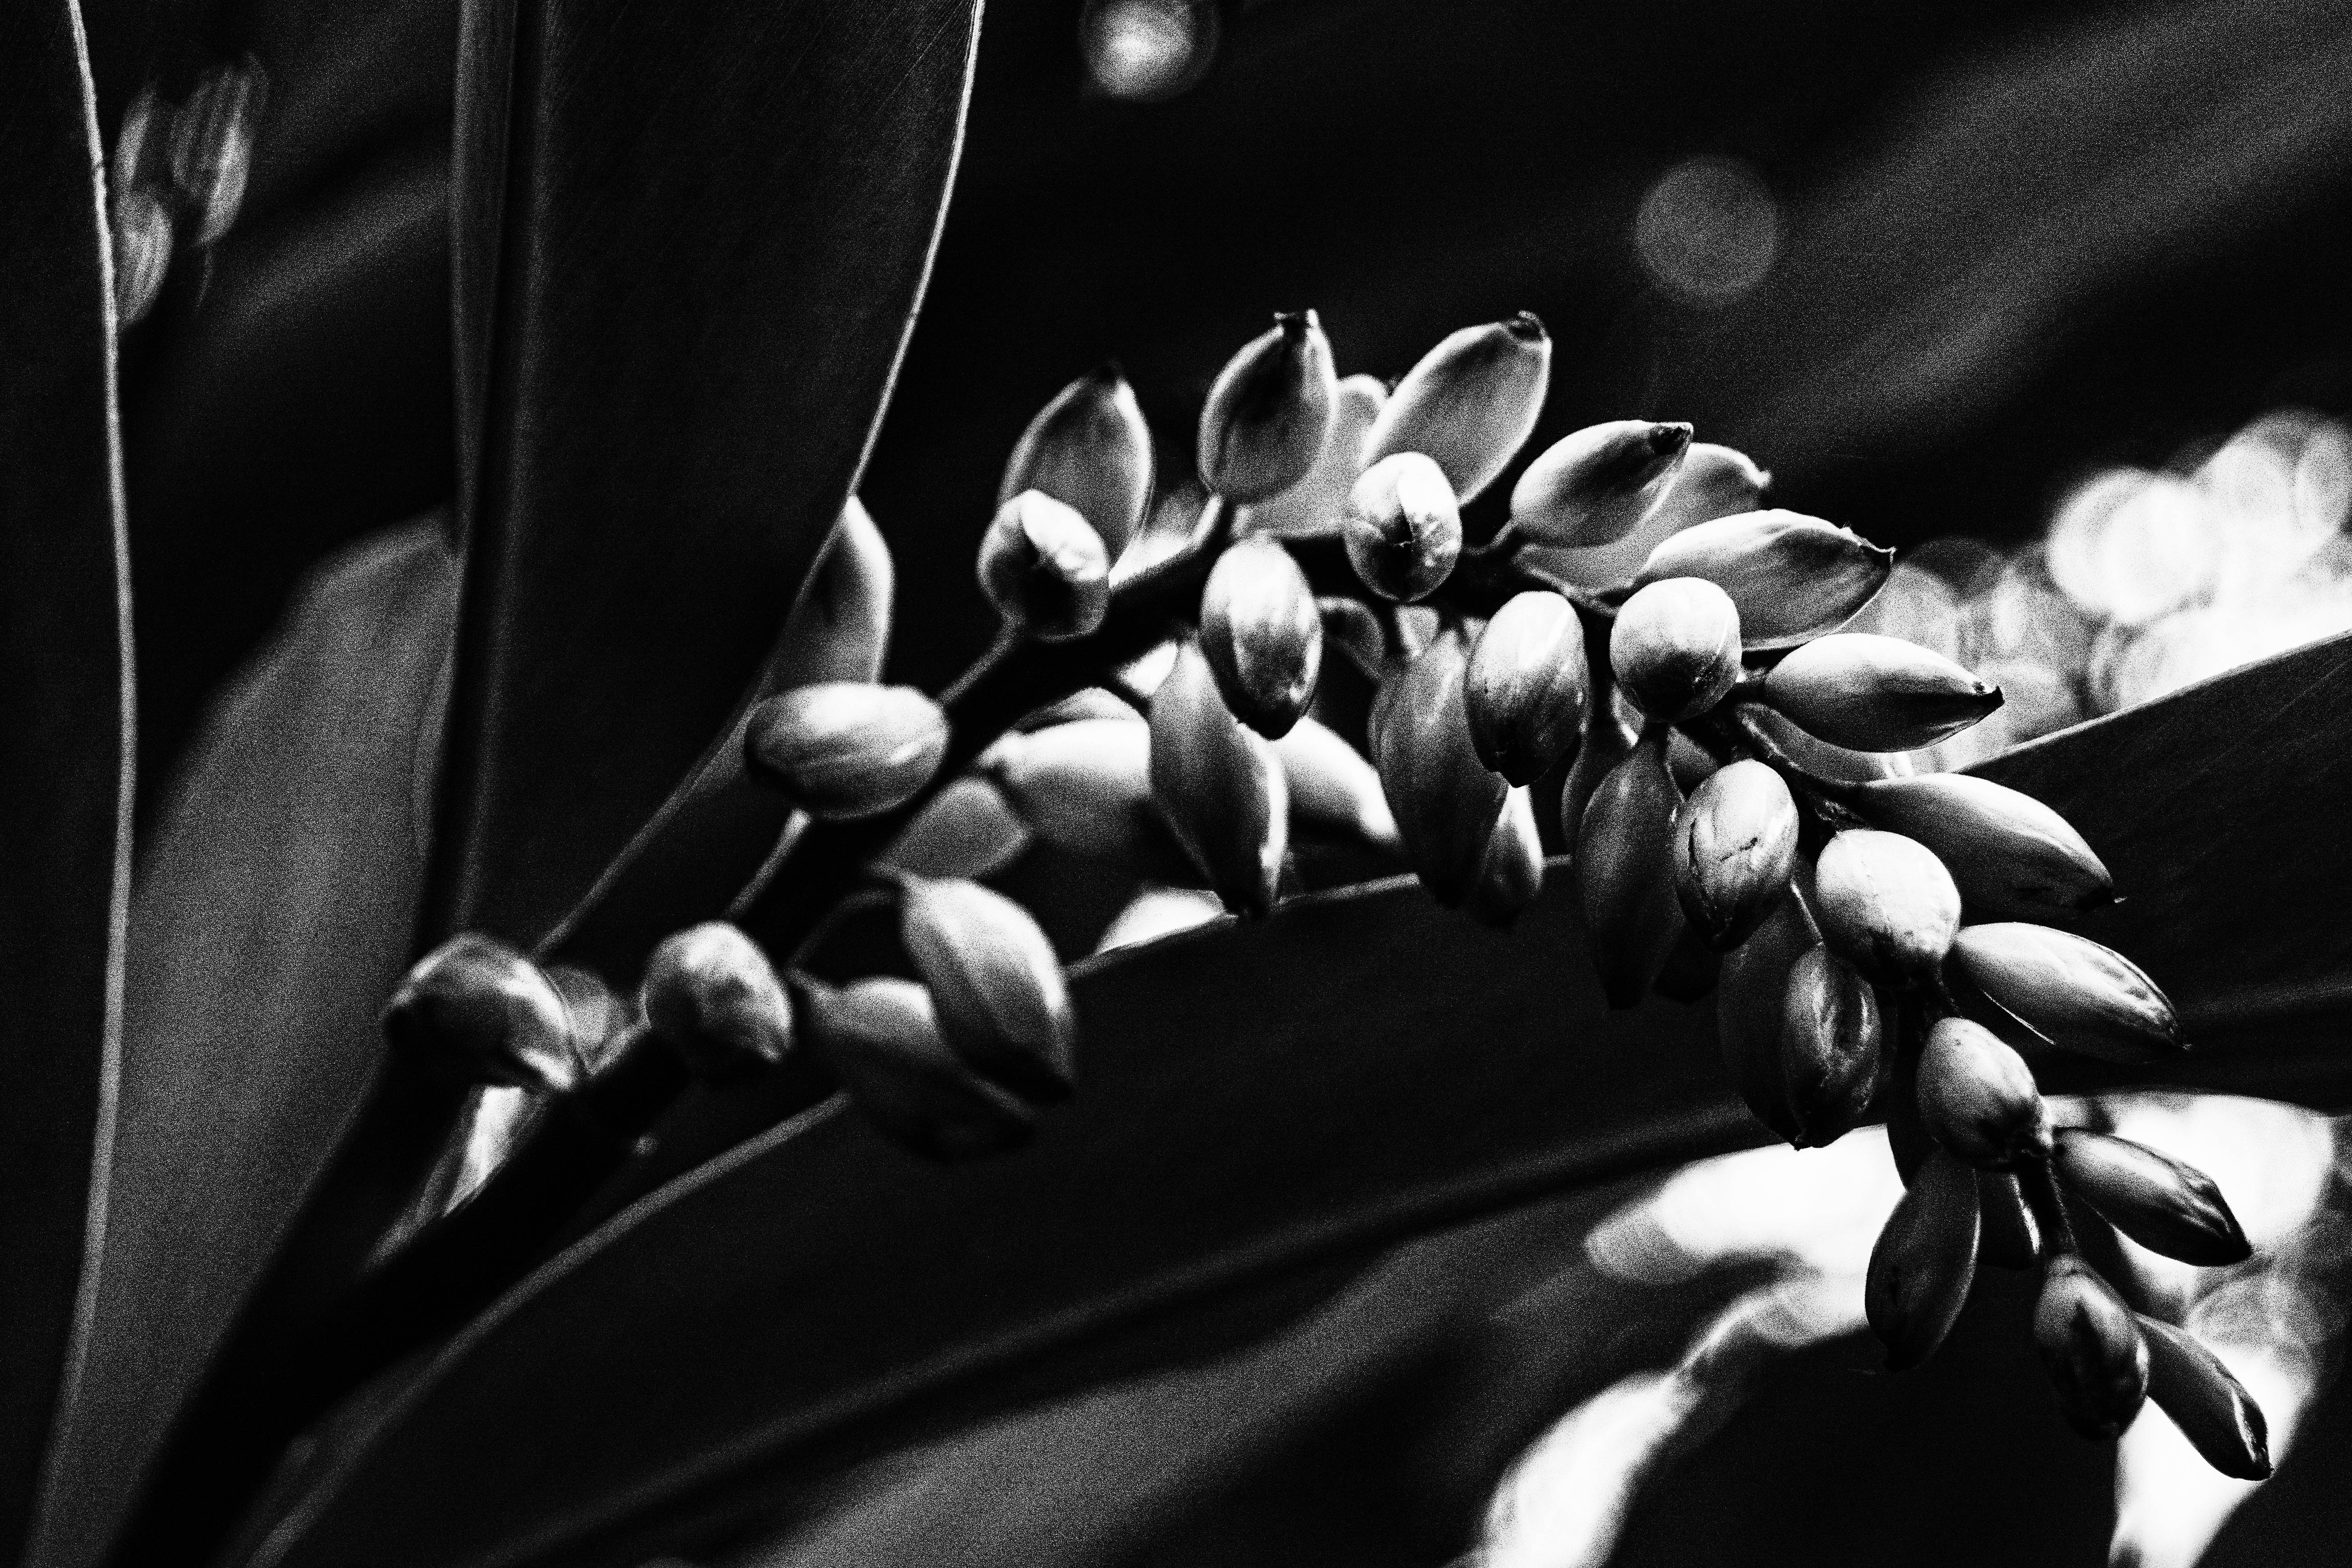
hand, black and white, white, photography, flower, darkness, black, monochrome, close up, macro photography, still life photography, monochrome photography